Bodrifty

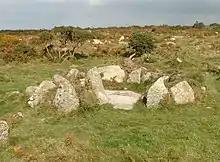
Hut circle at Bodrifty

The site is archaeologically significant in part because of the wide range of pottery shards discovered there. It was excavated extensively in the early 1950s and most of the finds are in the Royal Cornwall Museum, Truro. An analysis of the styles of pottery suggests that Bodrifty was inhabited from the fifth century BC to the first or second century AD. The settlement consisted of eight structures surrounded by a stone wall enclosing about three acres. The structures themselves had internal diameters of between three and eight metres. It is possible that the name means "the house by the summer shed" in Cornish.